Medium-capacity rail system

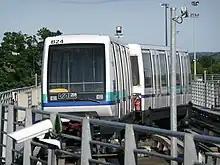
Rennes Metro VAL

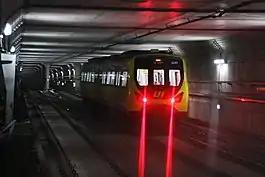
Ui-Sinseol Line train leaving Solbat Park station in Seoul, South Korea

In addition to MCS, "light metro" is a common alternative word in European countries, India, and South Korea.